No Good Deed (2017 film)

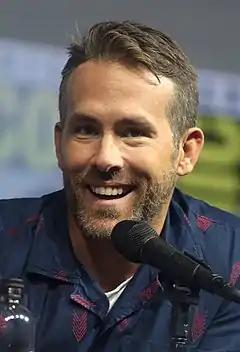
Ryan Reynolds reprises the role of Deadpool from the films.

David Leitch directed a scene featuring Ryan Reynolds as Deadpool in December 2016, which was believed to be intended as a post-credits scene for the 2017 film "Logan". This was meant to tease the film "Deadpool 2", which Leitch had been hired to direct a month earlier. However, this report was denied by Reynolds, "Logan" director James Mangold, and star Hugh Jackman. After "Logan"s runtime was extended by three minutes shortly before its release, there was new speculation that a post-credits scene had been added to tease an upcoming "X-Men" film, but Mangold denied this again, saying that he wanted to "make a movie that begun and ended on its own terms. There was nothing else to say, because we had said it." Instead, a Deadpool scene was shown as a teaser for "Deadpool 2" before "Logan", confirmed to be the scene directed by Leitch in December 2016. It was written by Rhett Reese and Paul Wernick, writers of the "Deadpool" films.